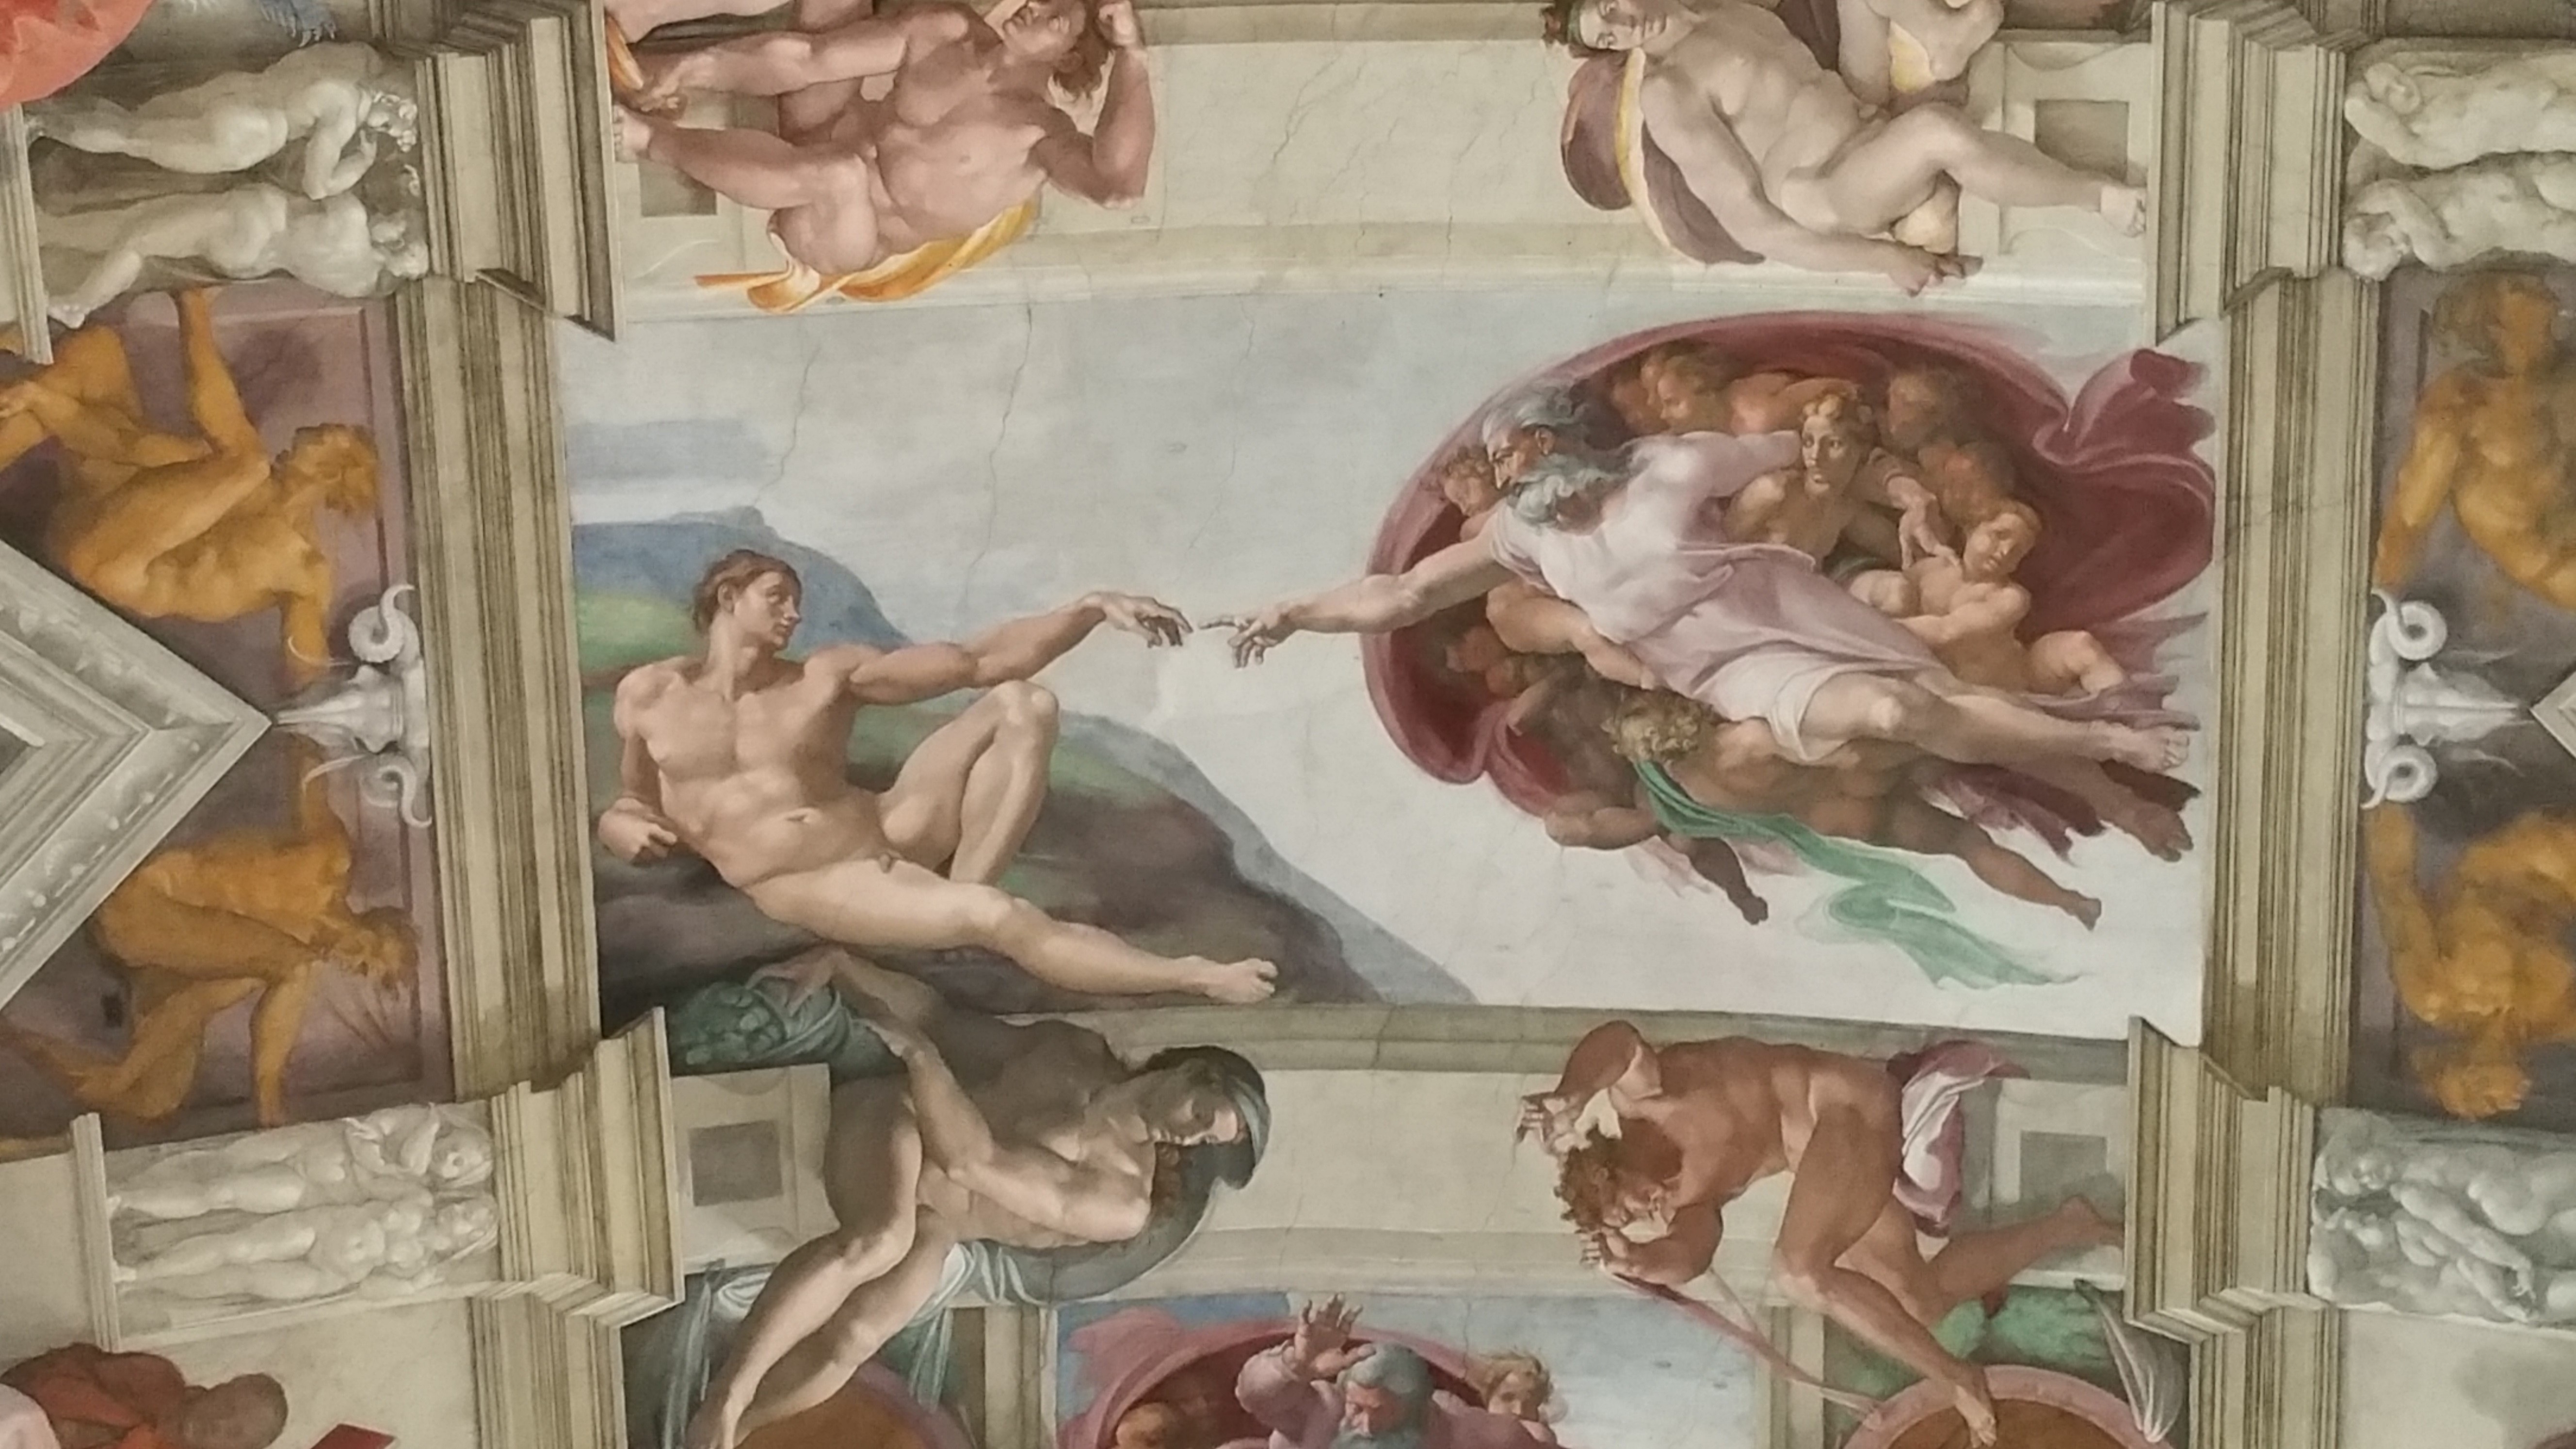
museum, chapel, painting, vatican, rome, mural, michelangelo, comics, god, adam, mythology, modern art, comic book, sistine